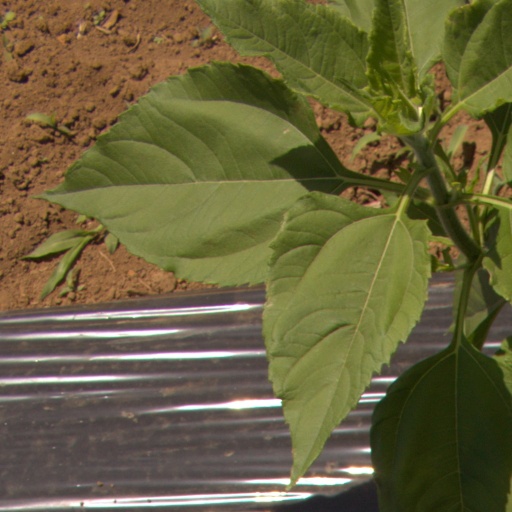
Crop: Jerusalem artichoke